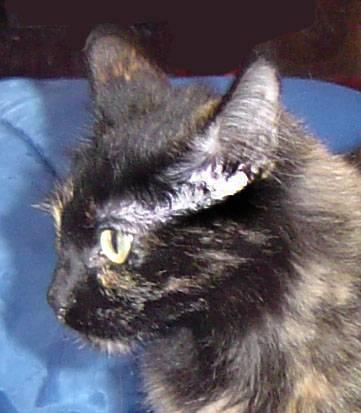
cat